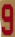
Number: 9